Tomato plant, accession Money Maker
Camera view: bottom (45 deg); turntable rotation: 0 degrees
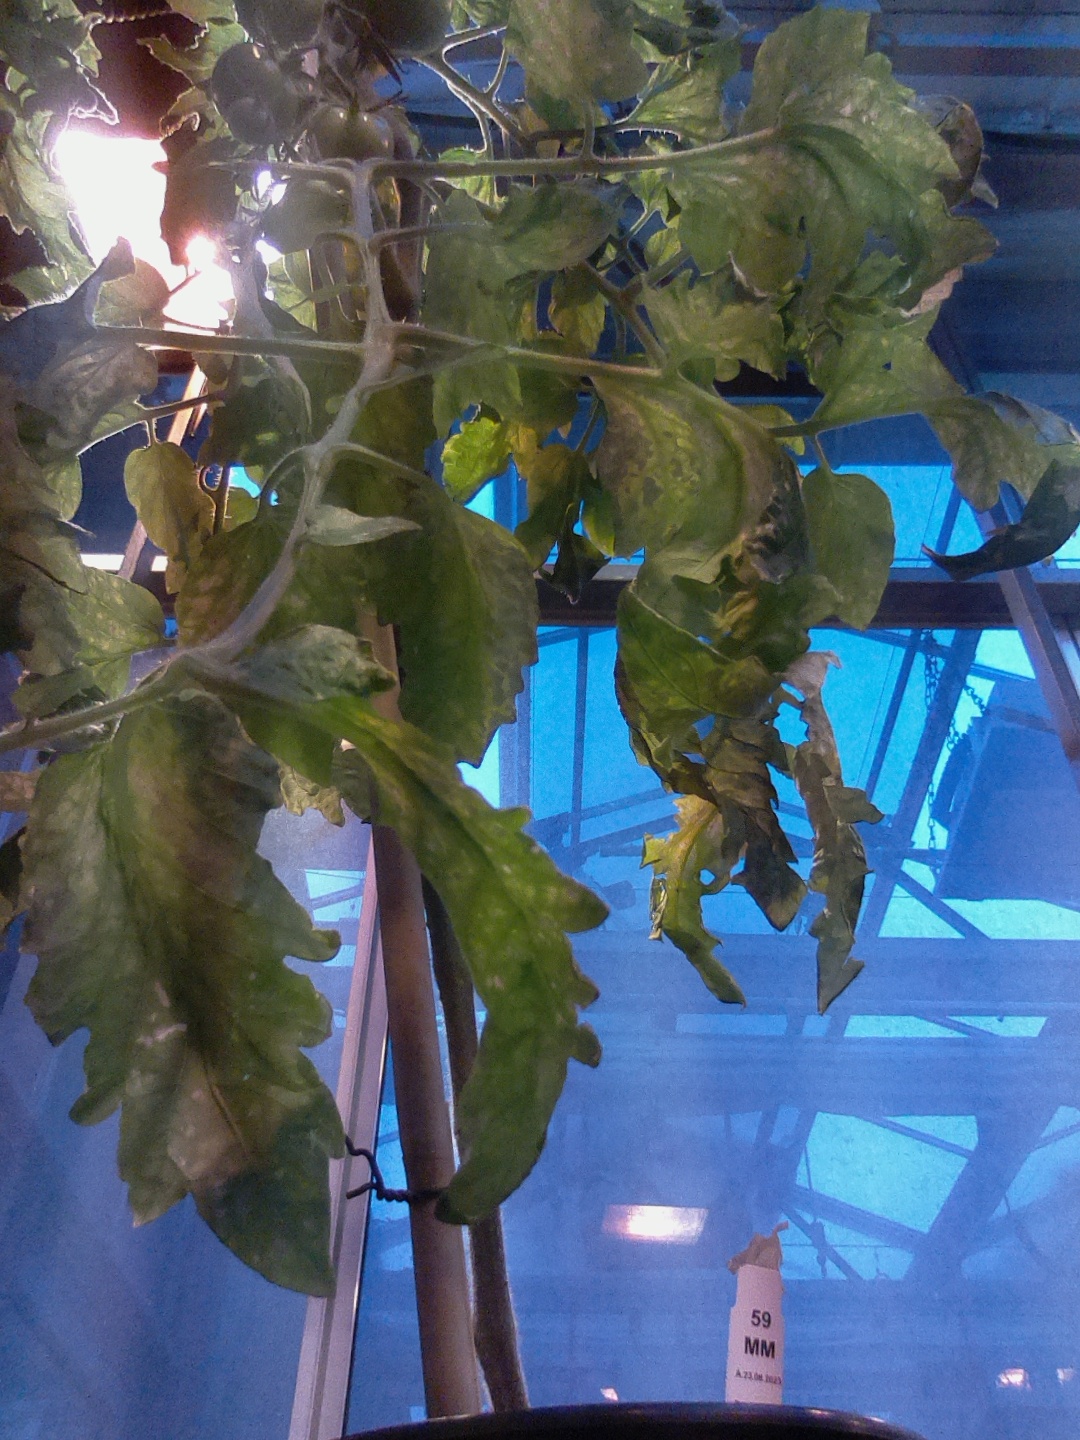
BBCH growth stage 75: 50%-60% of final fruit size